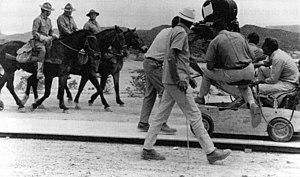
La Horde sauvage est un film américain réalisé par Sam Peckinpah sorti en 1969, avec comme acteurs principaux : William Holden, Ernest Borgnine, Robert Ryan, Edmond O'Brien, Warren Oates, Jaime Sánchez et Ben Johnson.